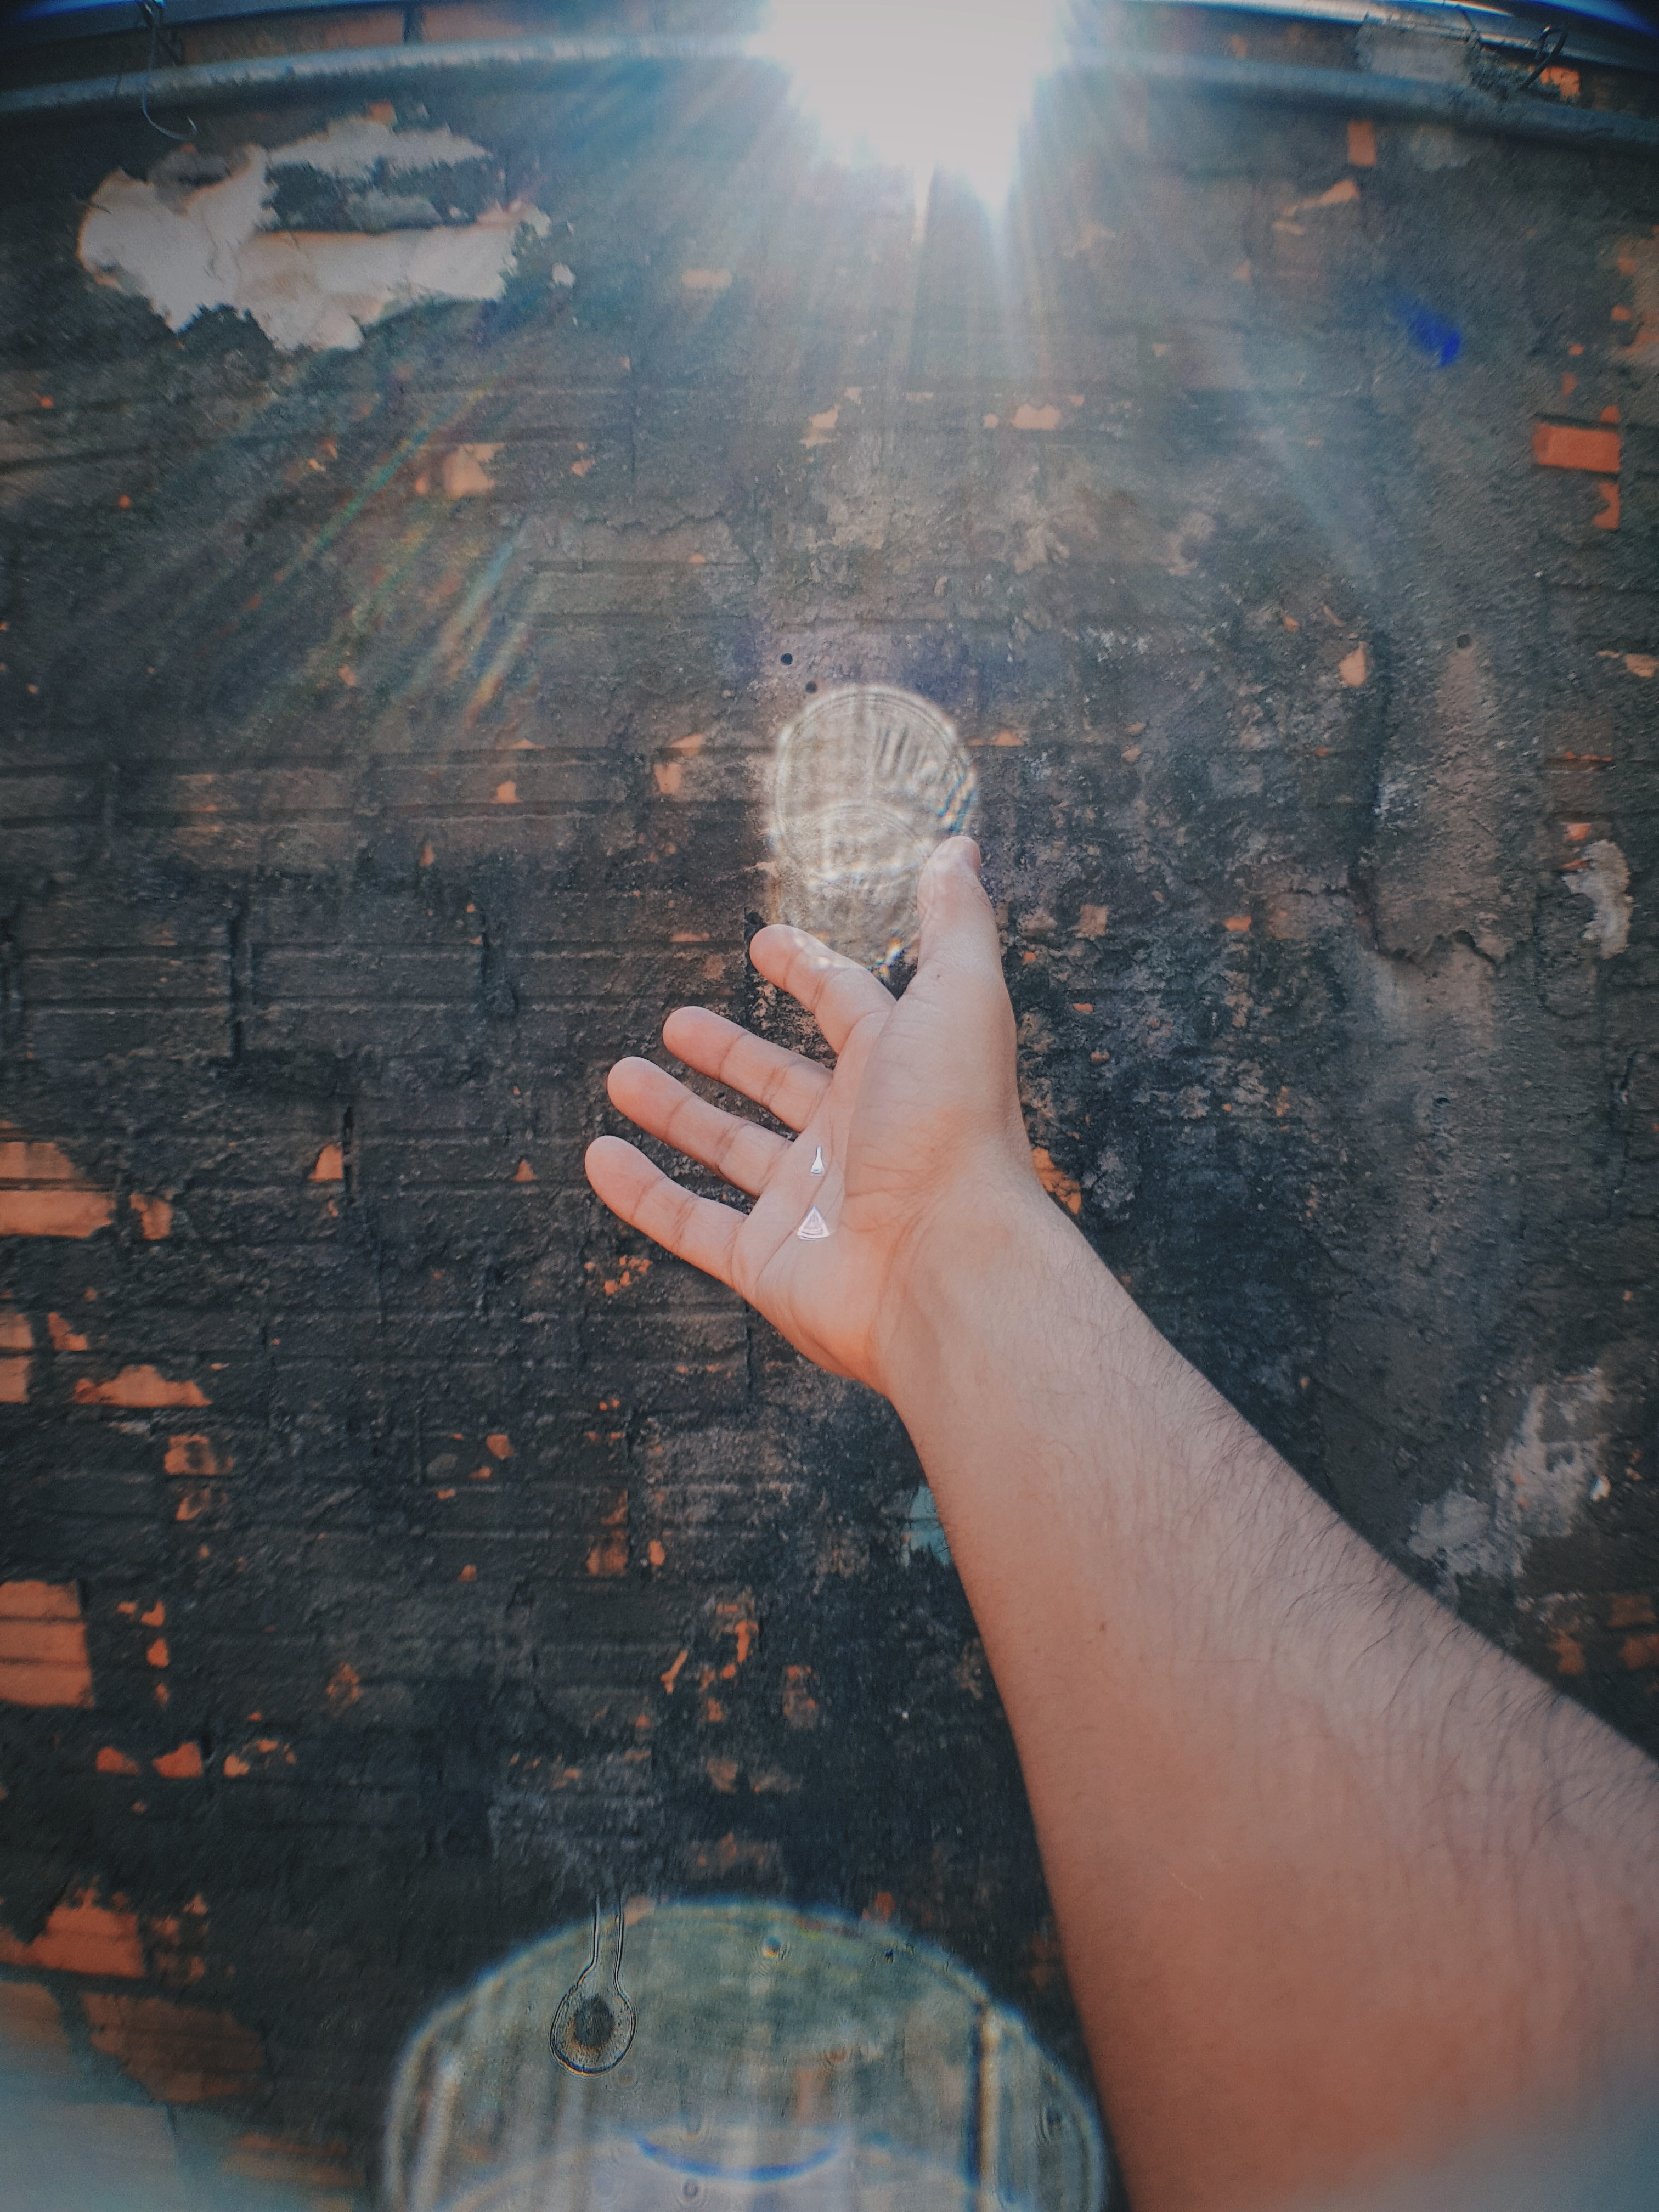
finger, leg, hand, foot, visual arts, thumb, art